Shelby Gem Factory

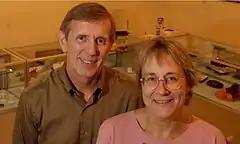
see caption

Larry Paul Kelley established ICT (International Crystal Technology) in 1970 with Craig Hardy and Tom VanBergen. Kelley had worked for Dow Chemical in Ludington and at a factory in Ann Arbor that produced laser crystals. The facility was sited in Shelby because the town had a new industrial park. By 2015, Kelley was ICT's sole owner.